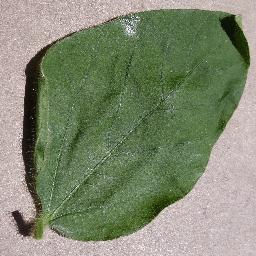
Label: Soybean___healthy